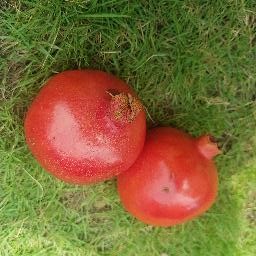
Fruit: Pomegranate
Quality: Good